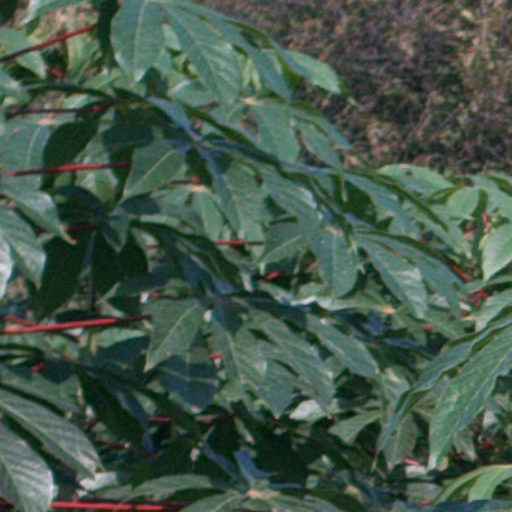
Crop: cassava